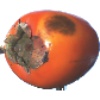
Label: Kaki 1